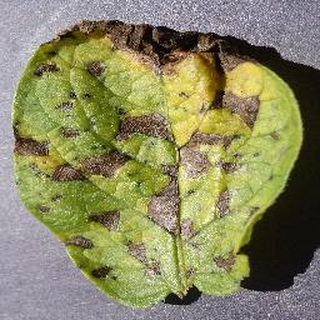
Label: potato_early_blight